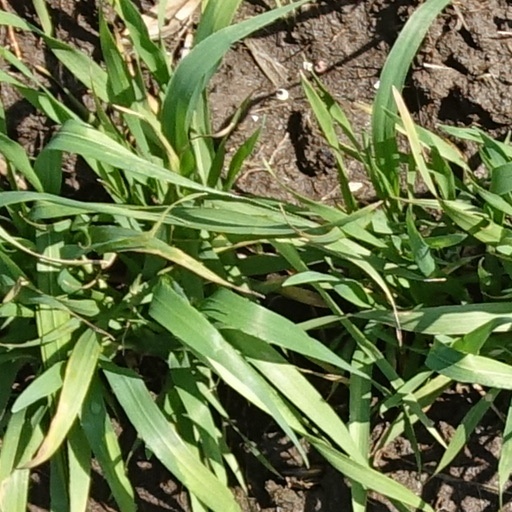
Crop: wheat